Edvard August Vainio

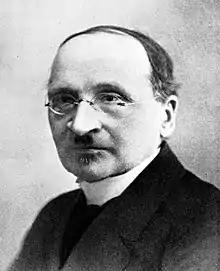
Vainio in 1924 at age 71

Edvard August Vainio (born Edvard Lang; 5 August 185314 May 1929) was a Finnish lichenologist. His early works on the lichens of Lapland, his three-volume monograph on the lichen genus "Cladonia", and, in particular, his study of the classification and form and structure of lichens in Brazil, made Vainio renowned internationally in the field of lichenology.